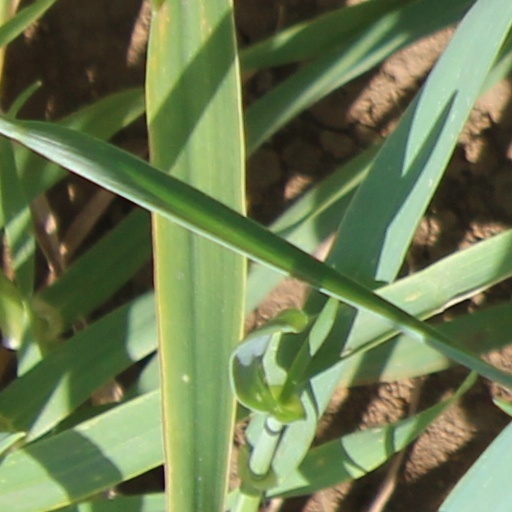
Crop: wheat